Roy Rogers

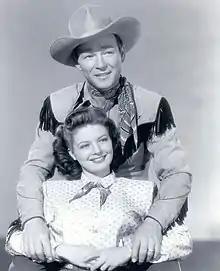
Publicity photo of Rogers and Gail Davis, 1948

Rogers and Evans' famous theme song, "Happy Trails", was written by Evans; they sang it as a duet to sign off their television show. In fall 1962, they cohosted a comedy-Western-variety program, "The Roy Rogers and Dale Evans Show", aired on ABC. It was cancelled after three months, losing in the ratings to "The Jackie Gleason Show" on CBS. Rogers also made numerous cameo appearances on other popular television shows, starring as himself or other cowboy-type characters, such as in an episode of "Wonder Woman" called "The Bushwackers".